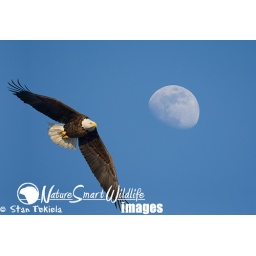
Bald Eagle (Haliaeetus leucocephalus) adult on blue sky with moon, composite shot of two images taken in Burlington Iowa